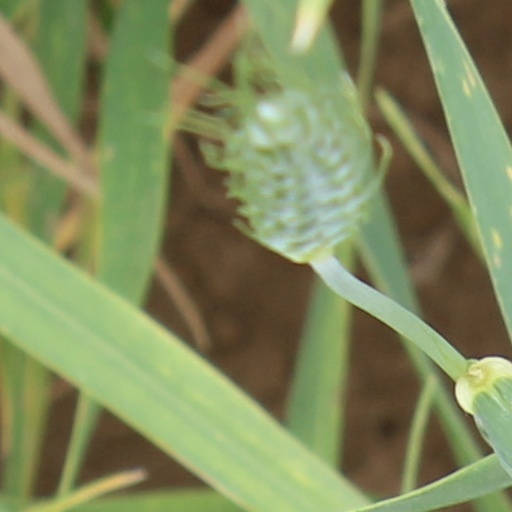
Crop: wheat